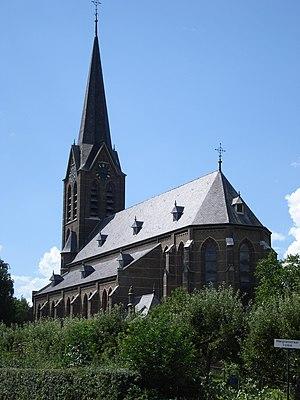
Lithoijen est un village, ancienne commune, de la commune néerlandaise d'Oss dans la province du Brabant-Septentrional sur la rive gauche d'une boucle morte de la Meuse. Lithoijen, c'est Litta, plus tard Litta Minor, le Lith dans la direction de Oijen, qui devient Lithoijen.